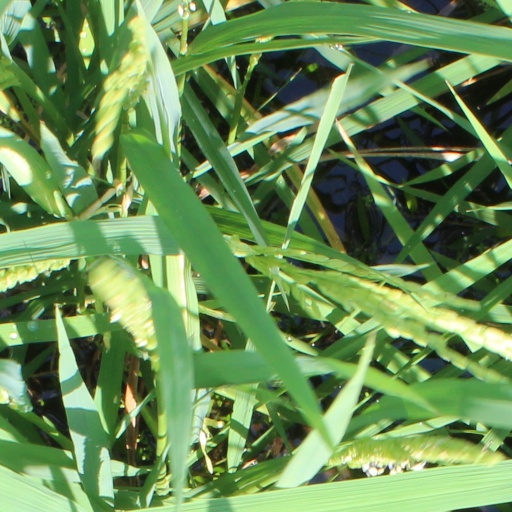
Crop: rice